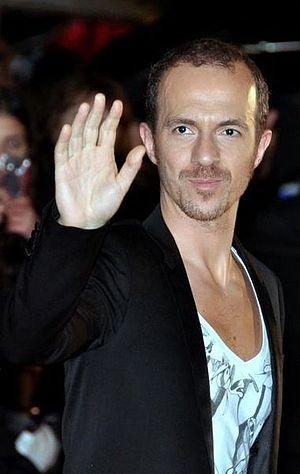
Calogero aux NRJ Music Awards
Le prix intitulé Album RTL de l'année a été créé en 2006, récompensant chaque année, d'un trophée, au mois de décembre, un album choisi par un jury composé d'auditeurs de RTL.
Cette page présente la discographie de Calogero.
Cet article intitulé 2014 en radio en France est une synthèse de l'actualité du média radio en France pour l'année 2014. On ne retiendra en général que l'actualité des radios de caractère national ou international, afin de ne pas se perdre dans les détails des radios locales.